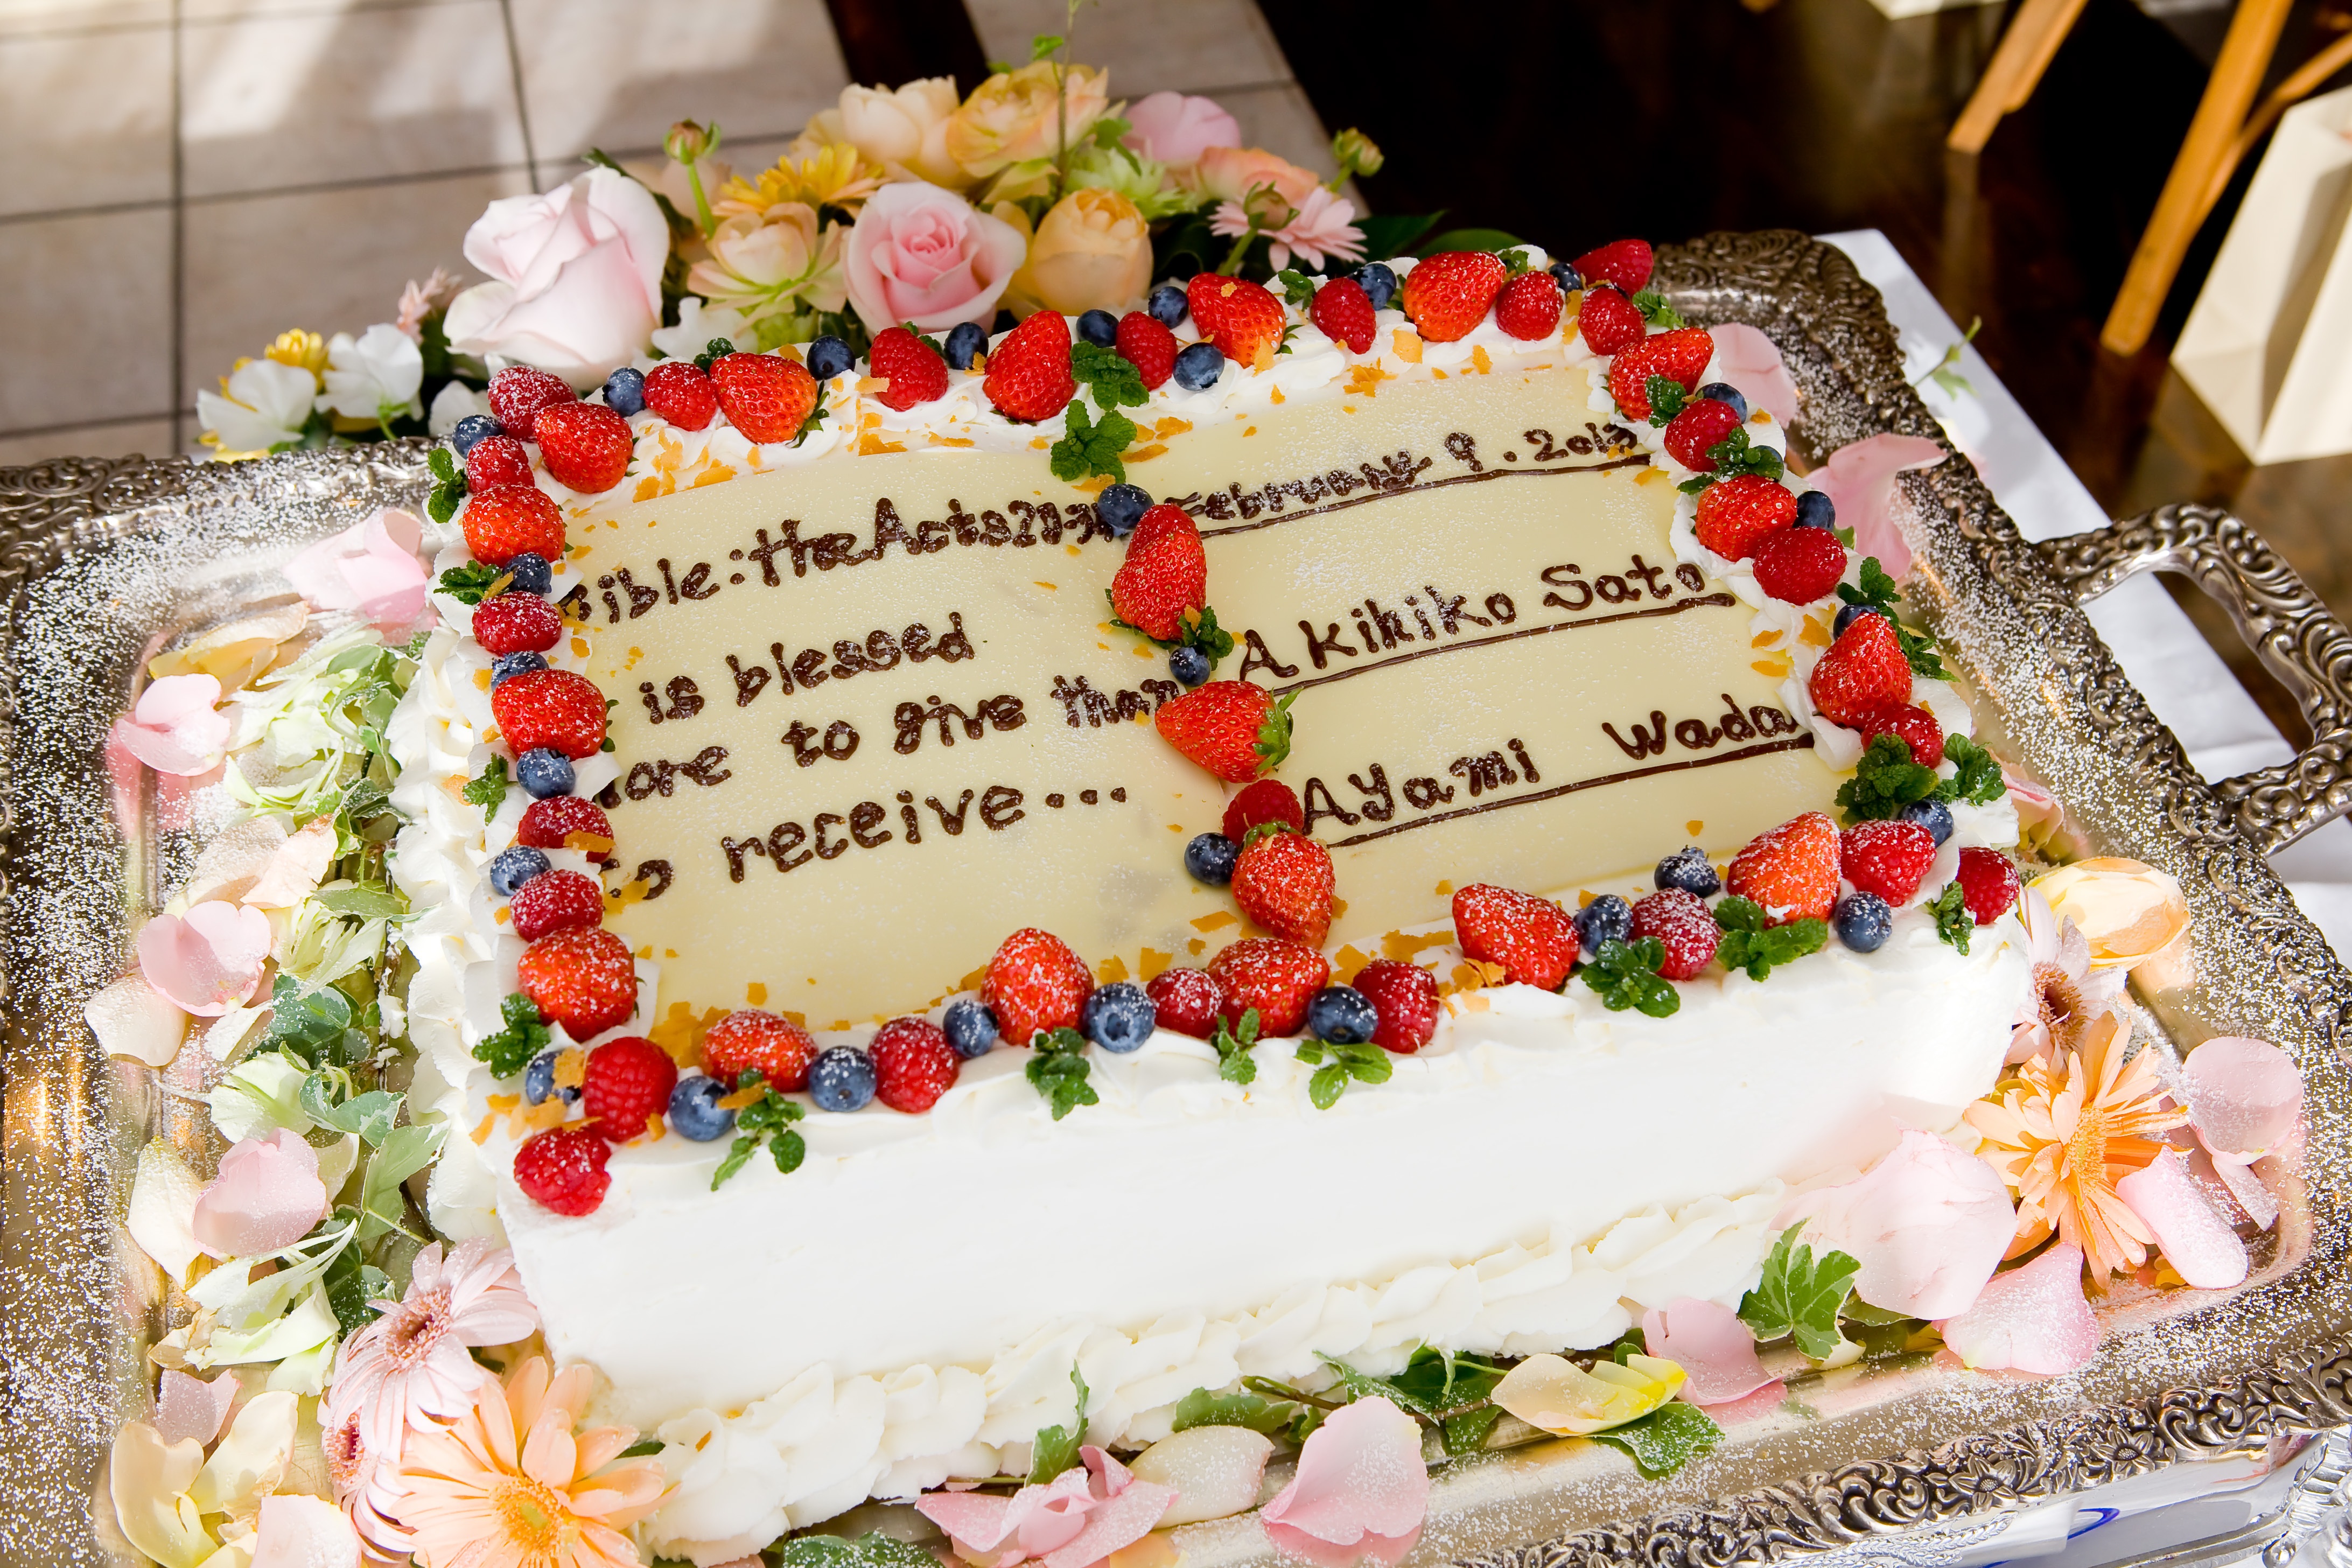
meal, food, dessert, wedding, marriage, cake, bible, birthday cake, icing, words, floristry, baked goods, wedding cake, torte, buttercream, cake decorating, quotation marks